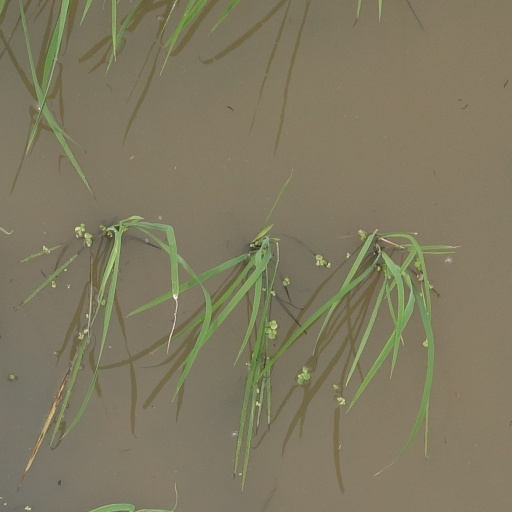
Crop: rice